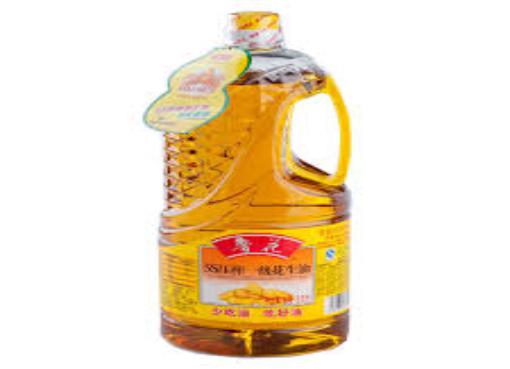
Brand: luhua
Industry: Food